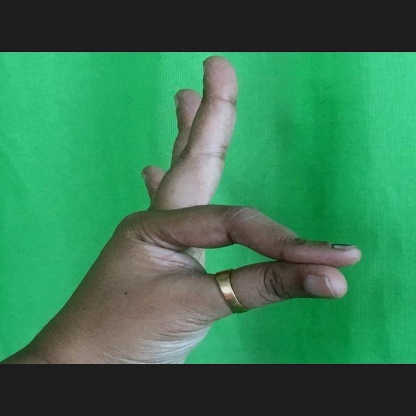
Mudra: Hamsasyam